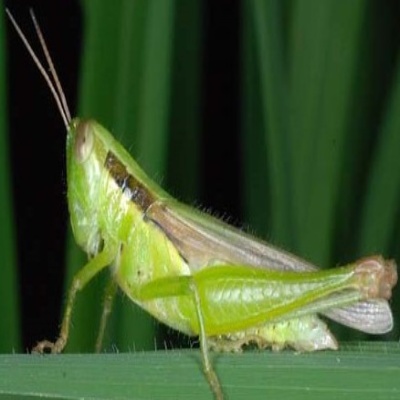
Crop: Maize
Condition: grasshoper